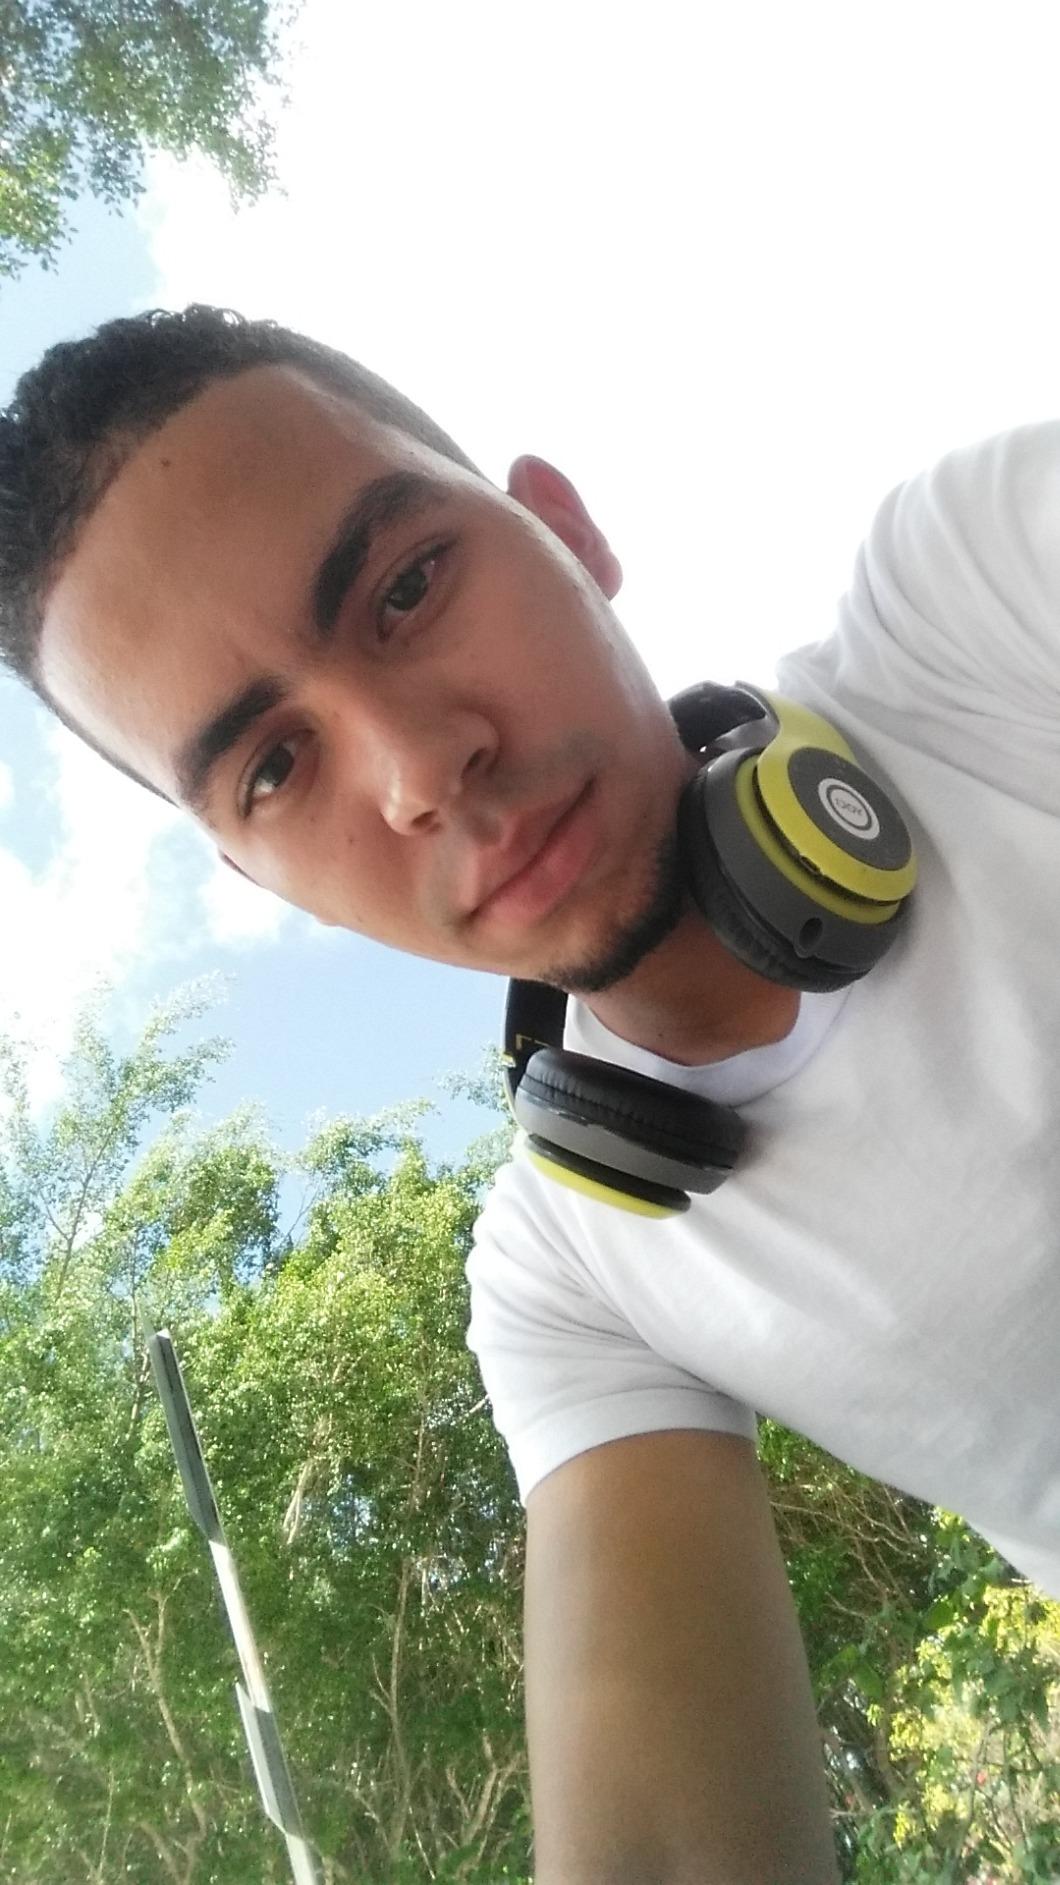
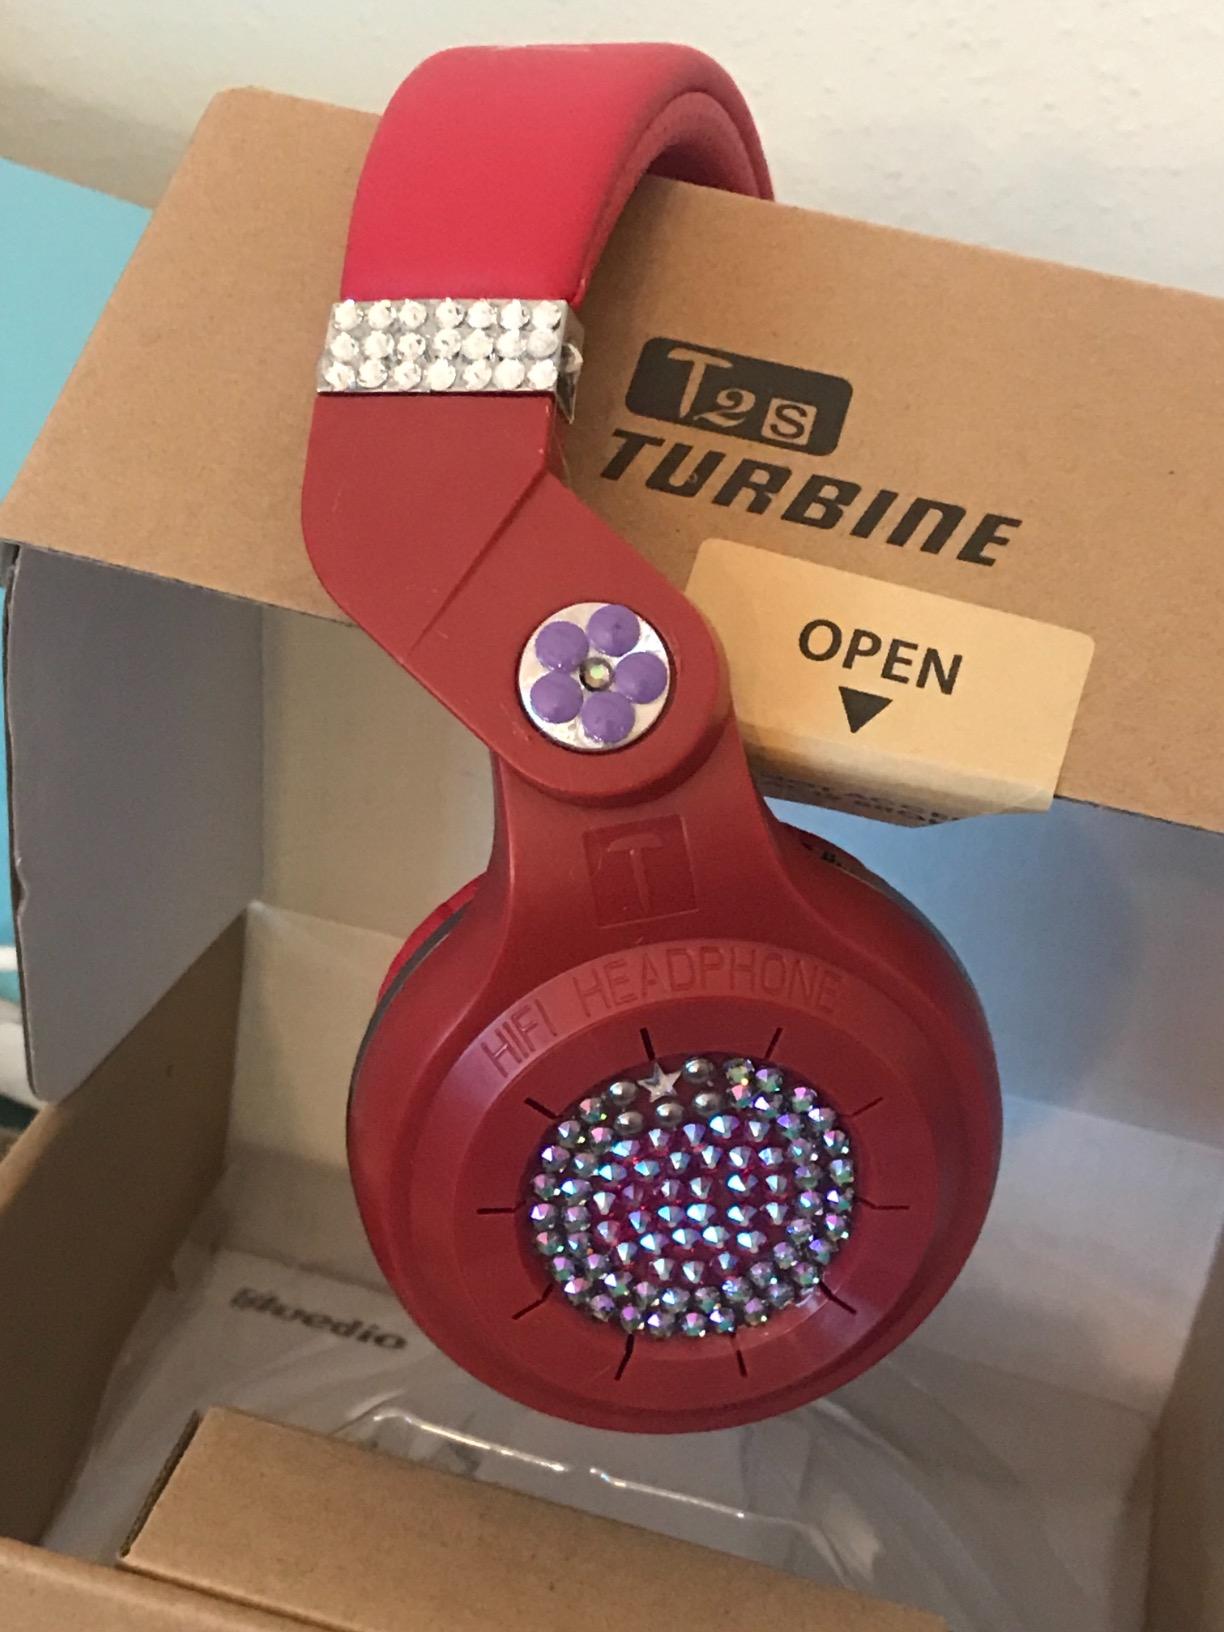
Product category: headphones
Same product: no